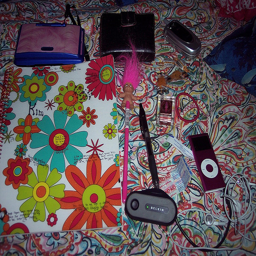
A notebook, mp3 player, pencil, pen, wallet, purse, and a cell phone.
Several things are spread out on top of a bed.
An array of items are shown displayed on a blanket.
A bed with a notebook, pen, pencil, camera and other items laid out.
A cell phone, an mp3 player, and a purse are laid next to a notebook.